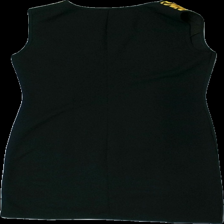
View: back
Type: Dress
Category: Ladies
Brand: Not in the list
Brand text on label: made in italy
Colors: Black, Yellow
Material: 100% Polyester
Pattern: Other
Cut: Tight
Price range: 50-100
Recommended usage: Reuse